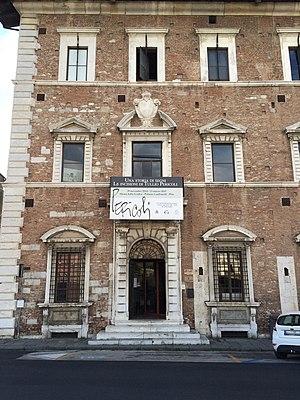
Le Palazzo Lanfranchi est situé à Pise sur le Lungarno Galilei, au coin du Vicolo Da Scorno.